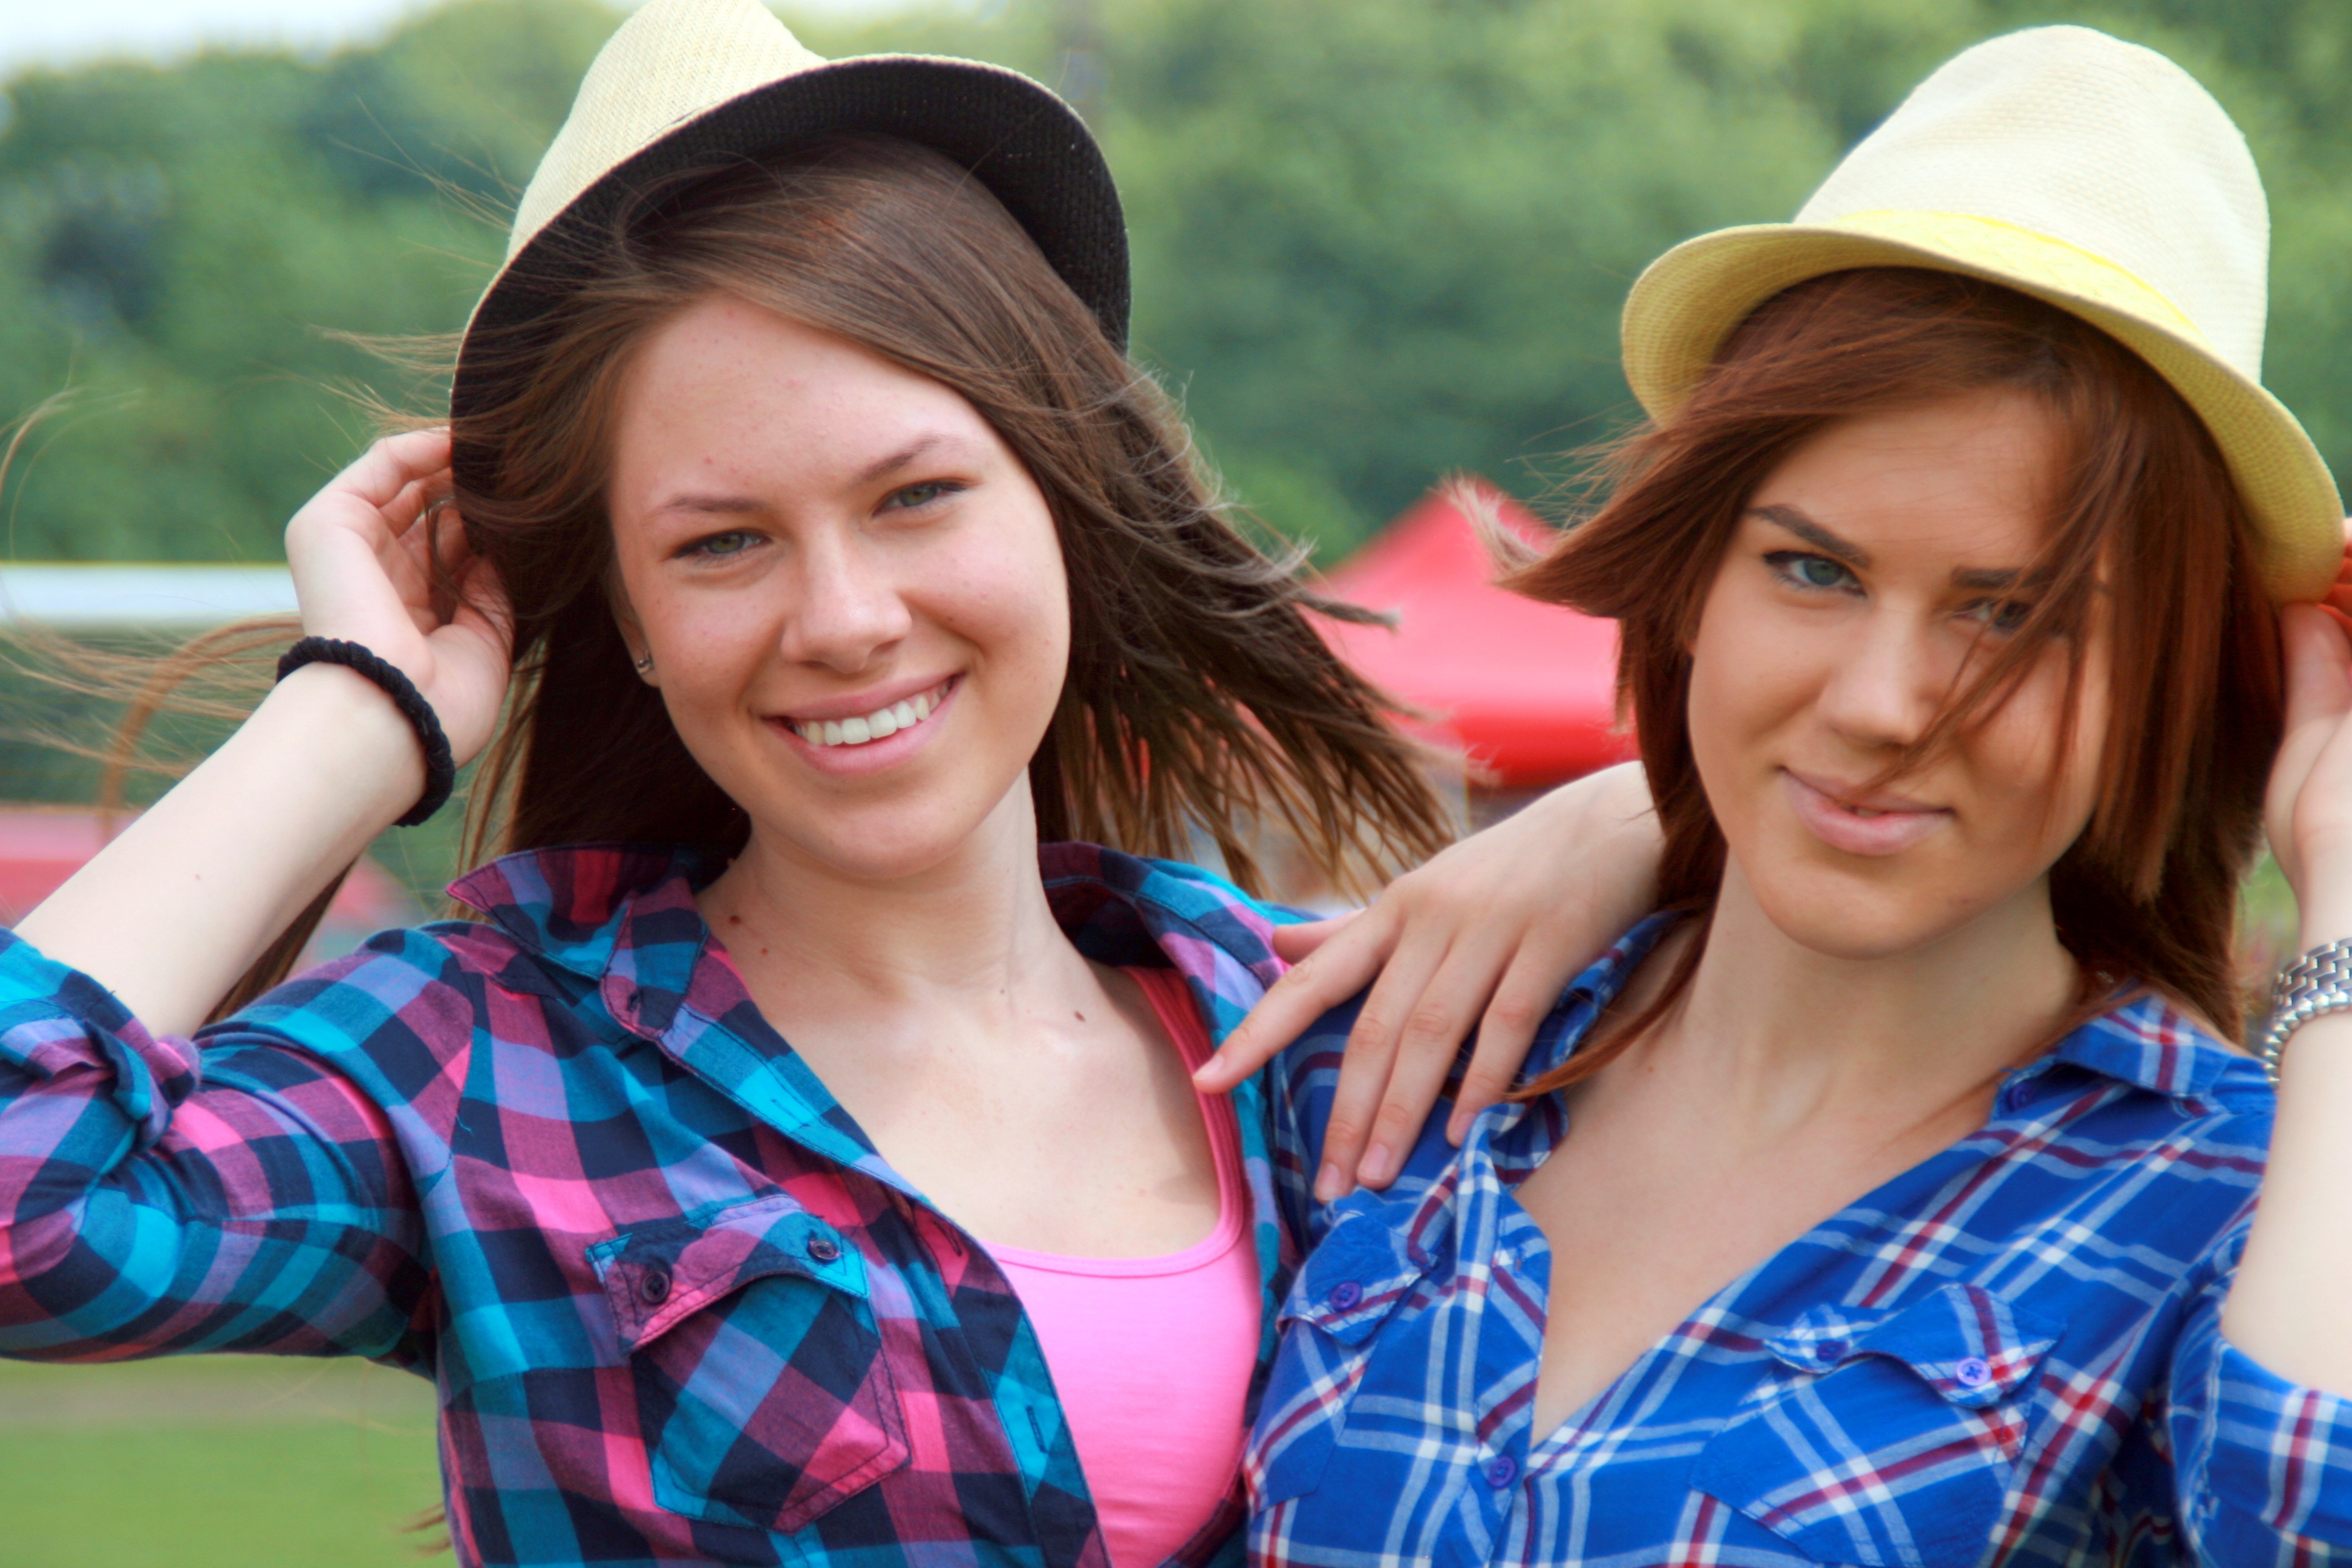
people, summer, clothing, smile, girls, beauty, hats, cheerfulness